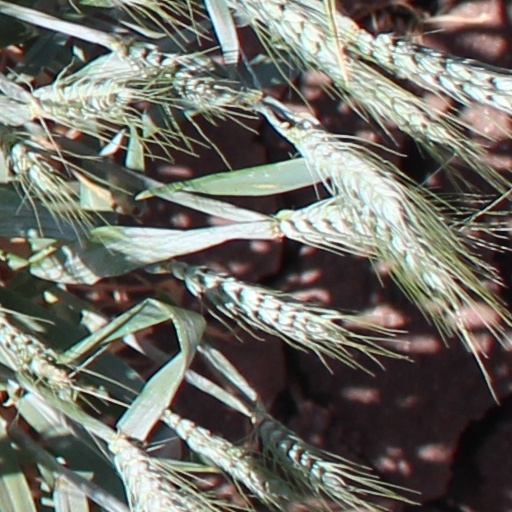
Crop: wheat